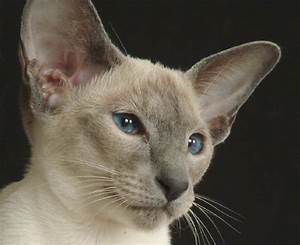
Label: cat